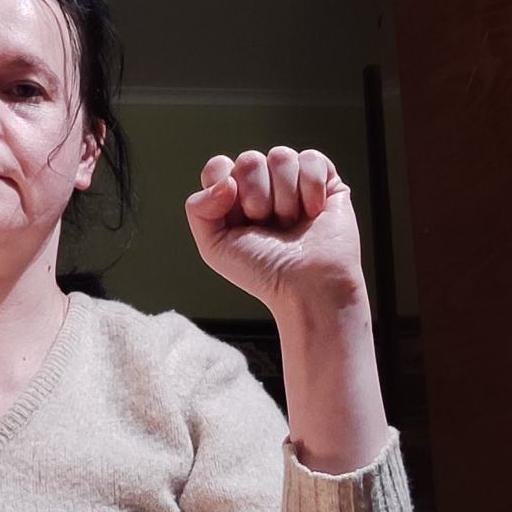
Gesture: fist